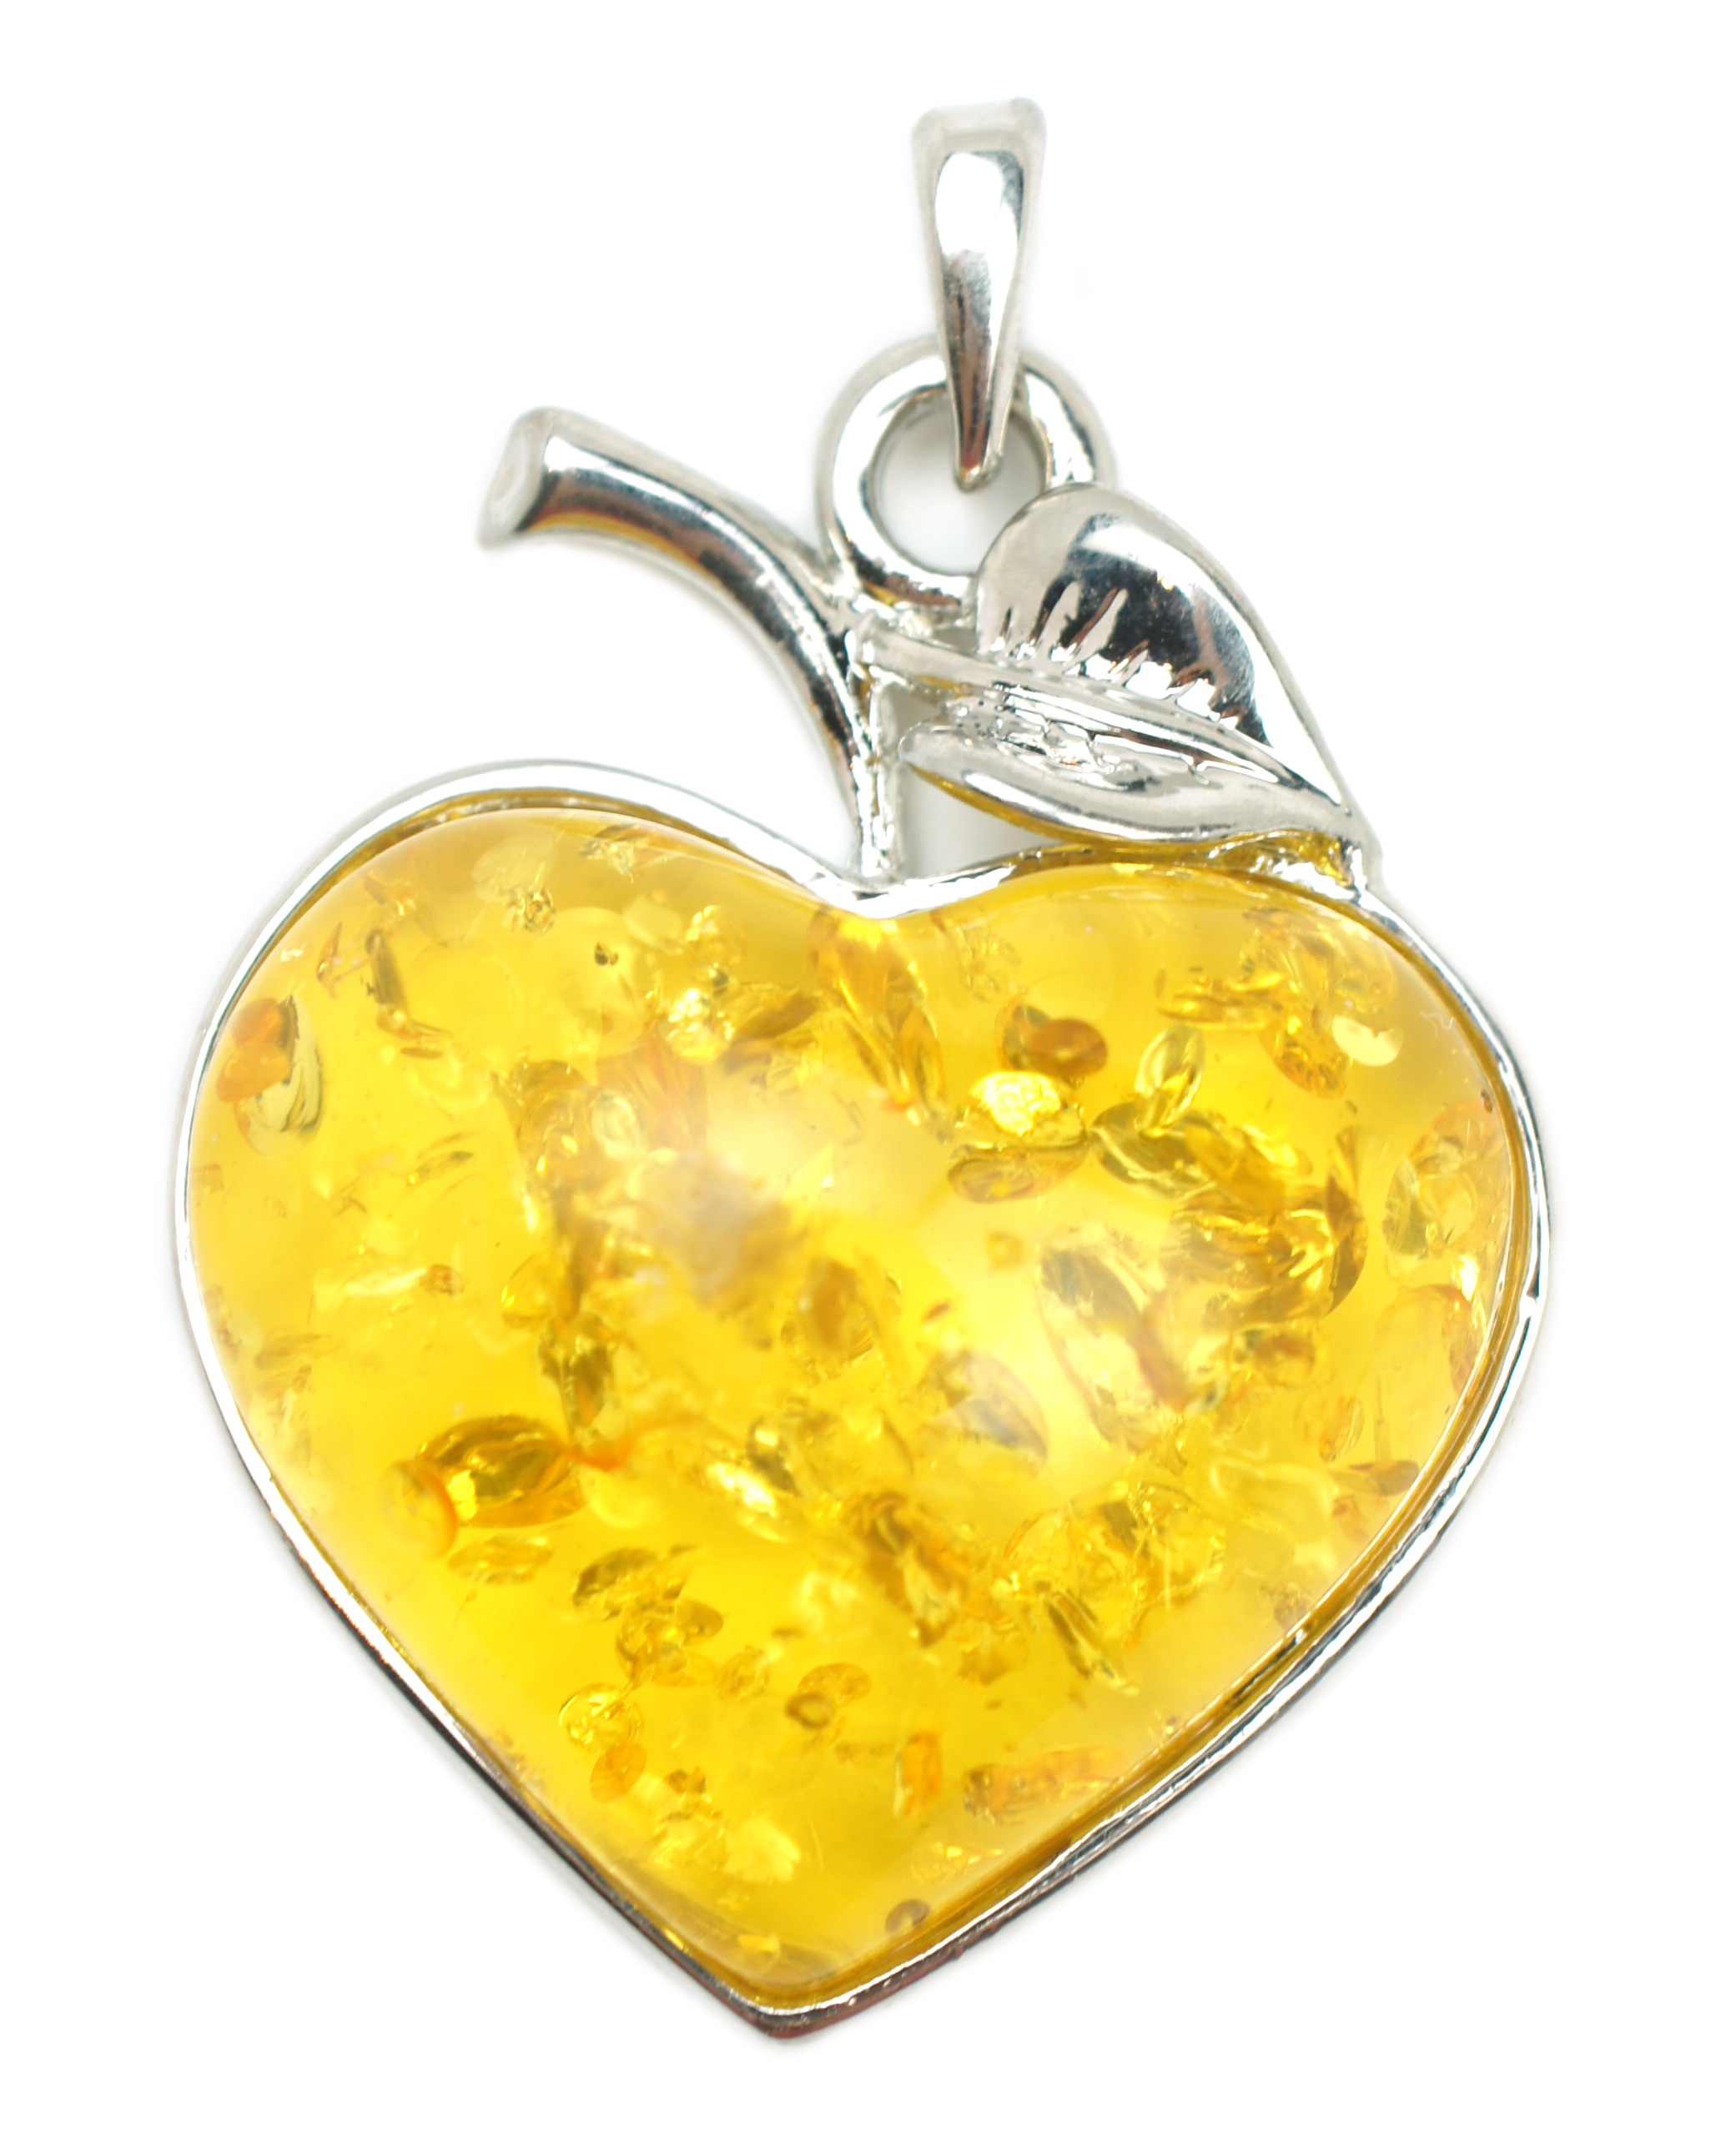
stone, heart, fashion, yellow, jewelry, jewellery, silver, gem, talisman, resin, amber, gemstone, pendant, amulet, locket, fashion accessory